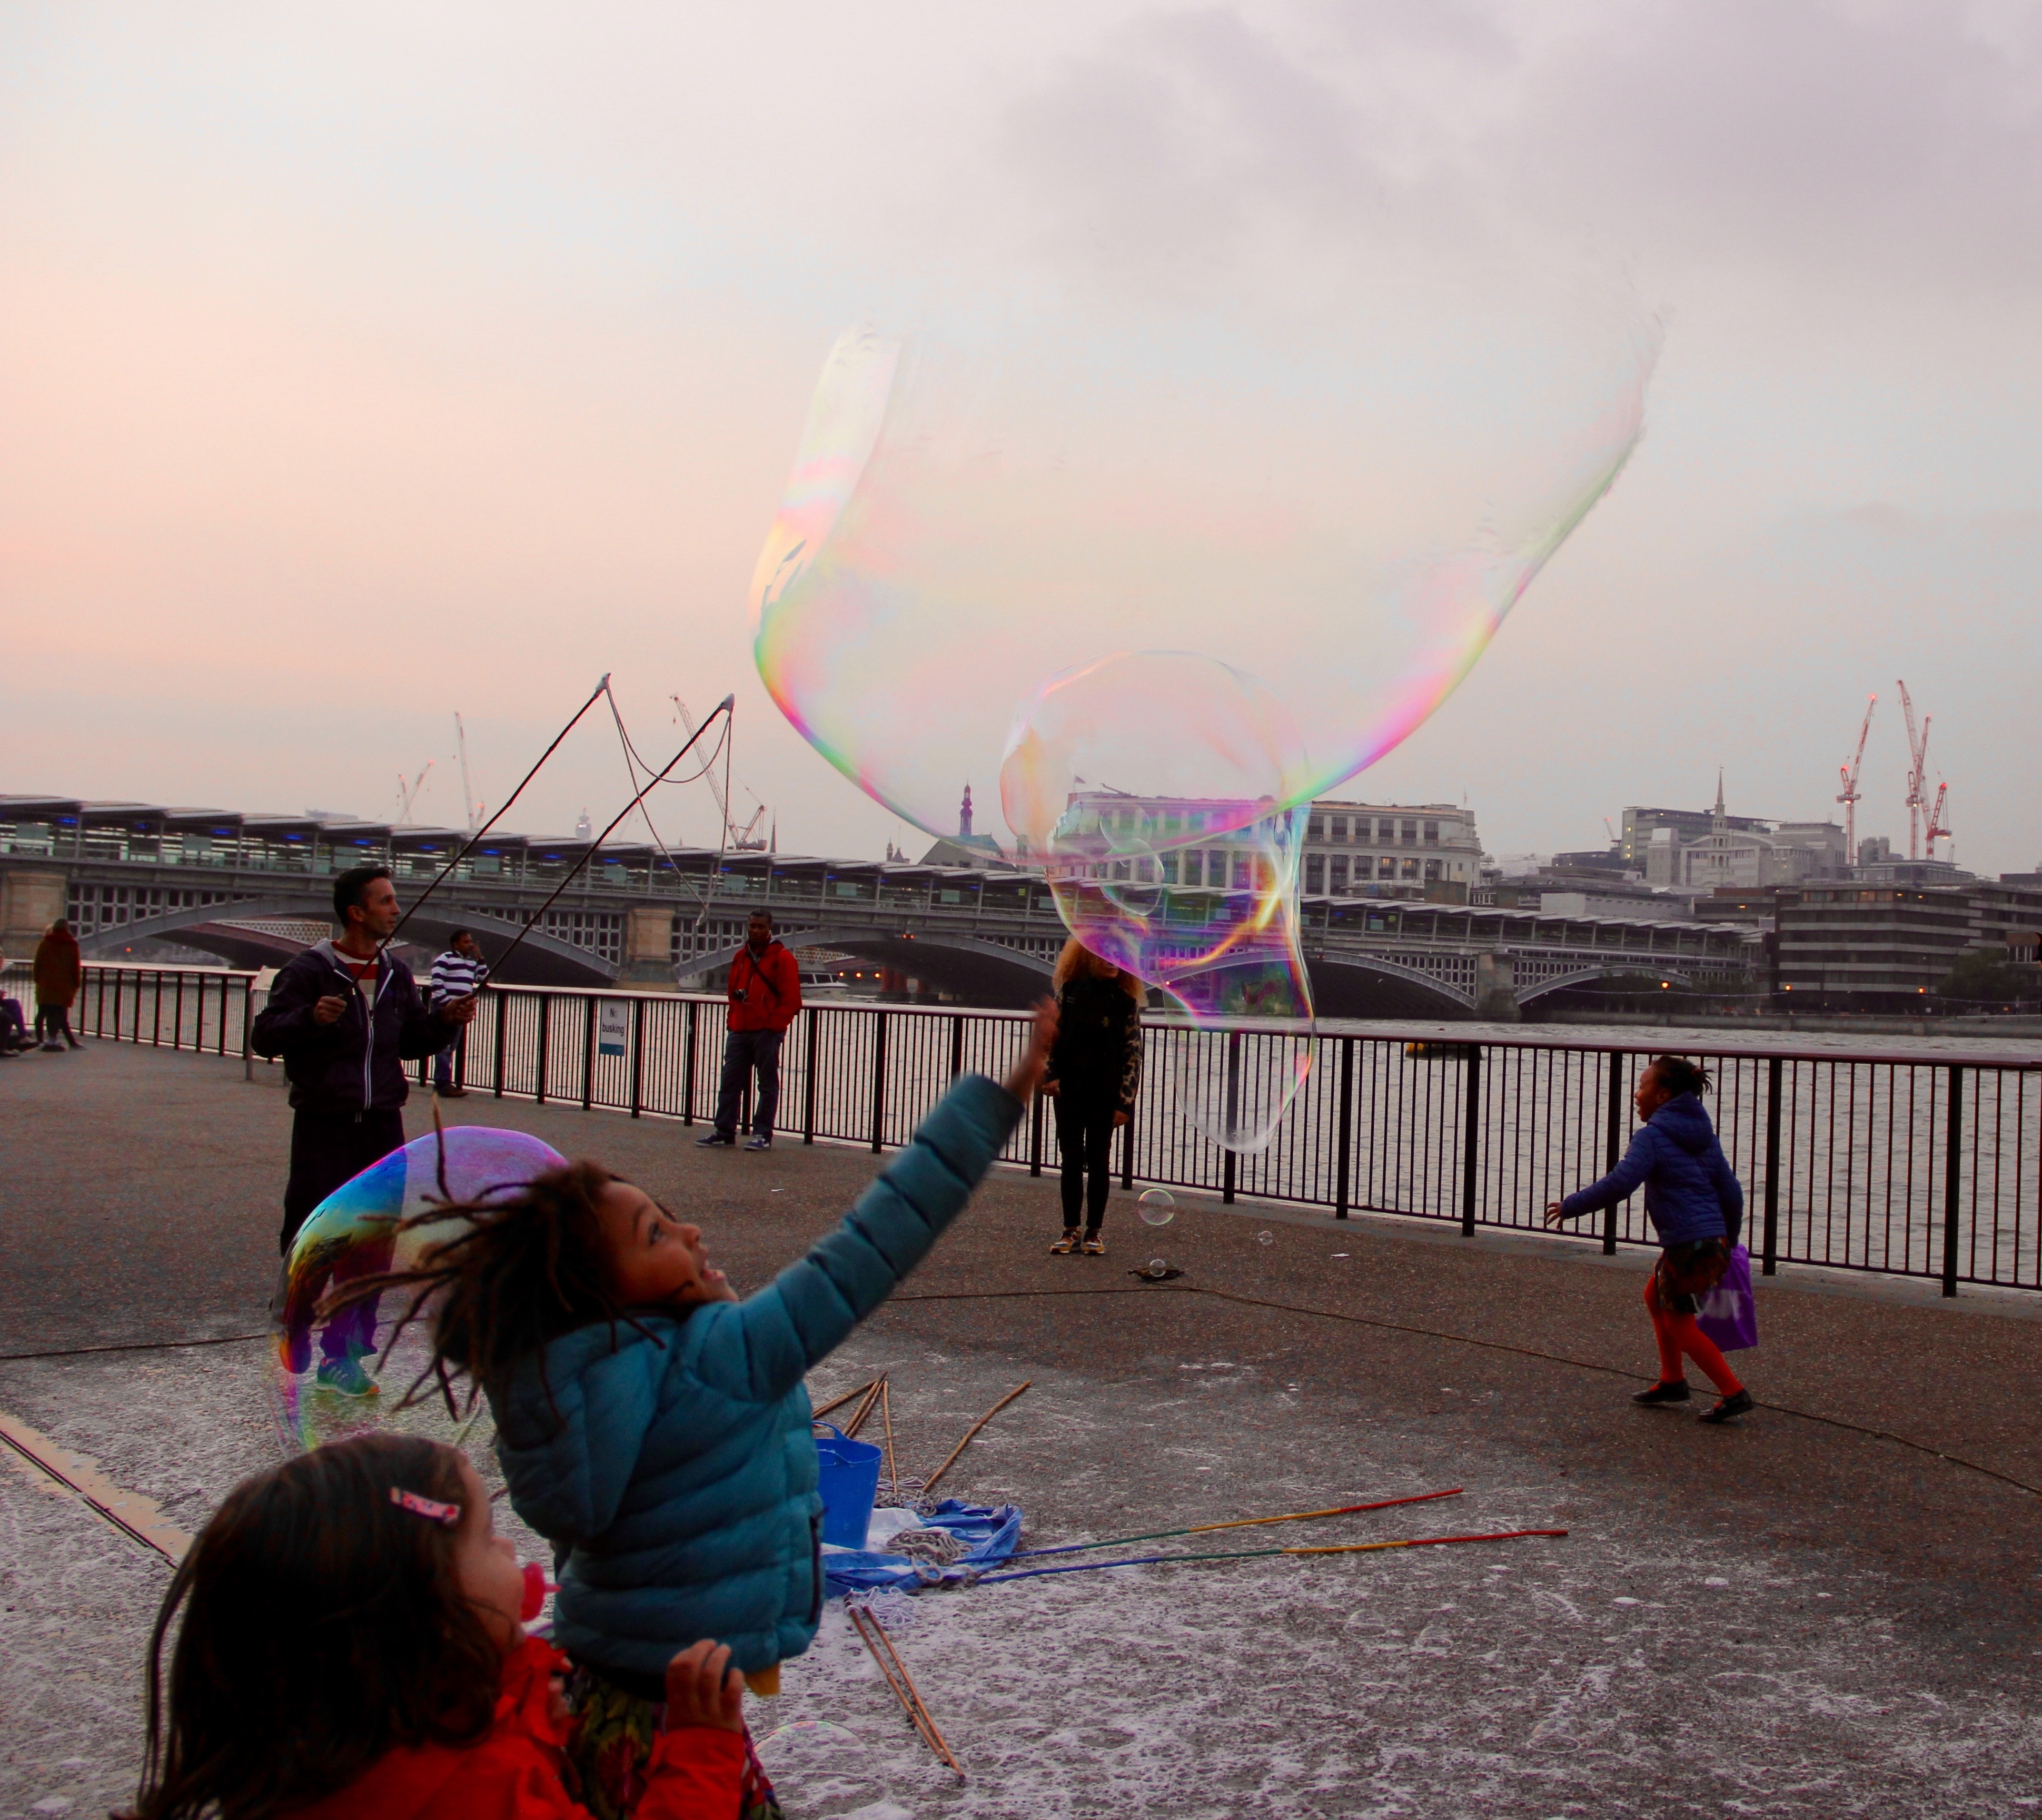
beach, sea, wind, playing, colorful, toy, stadium, street artist, kids, children, joy, bubbles, riverside, atmosphere of earth